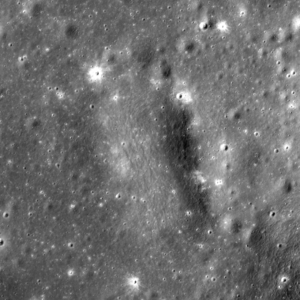
Ango est un cratère d'impact sur la face visible de la Lune. Le nom fut officiellement adopté par l'Union astronomique internationale en 1976, en référence à Ango.